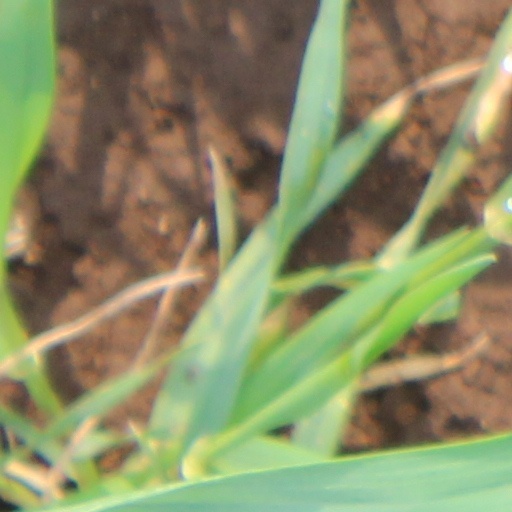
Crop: wheat